Dry port

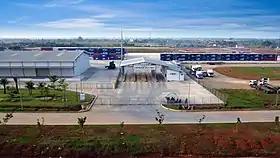
The Cikarang Dry Port in West Java, Indonesia

A dry port (sometimes referred to as an inland port) is an inland intermodal terminal directly connected by road or rail to a seaport, operating as a centre for the transshipment of sea cargo to inland destinations.